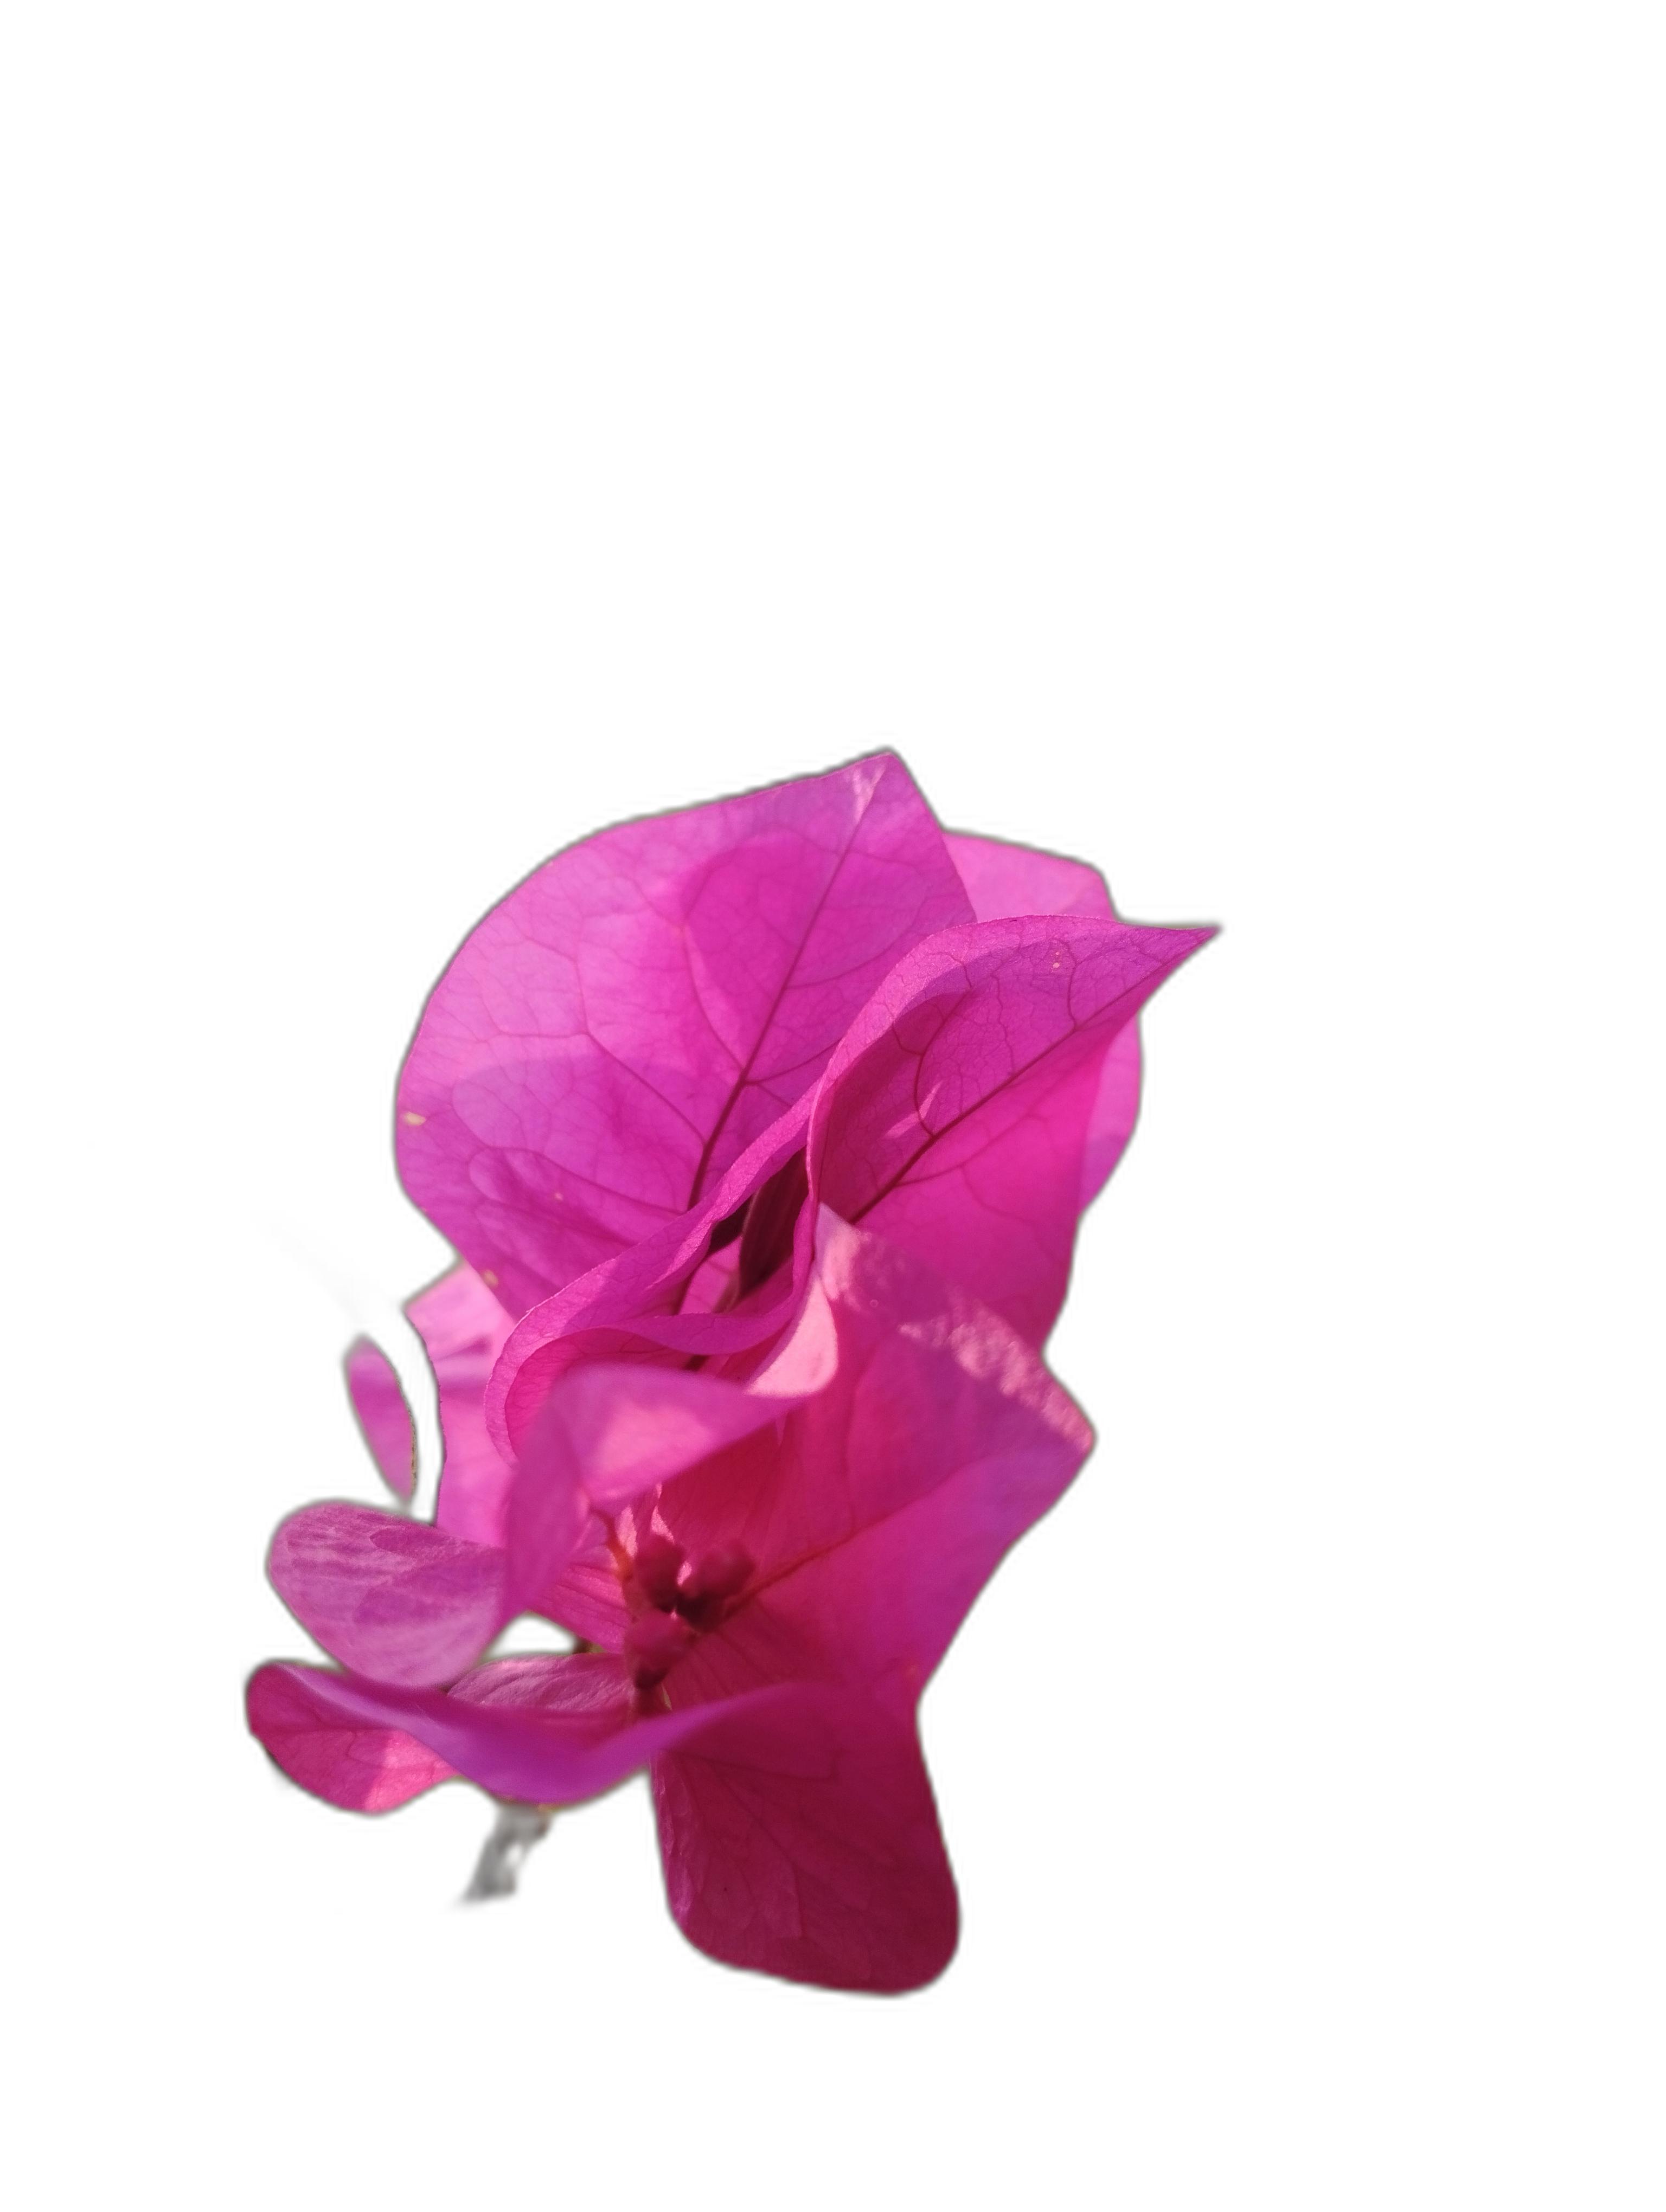
Label: Bougainvillea